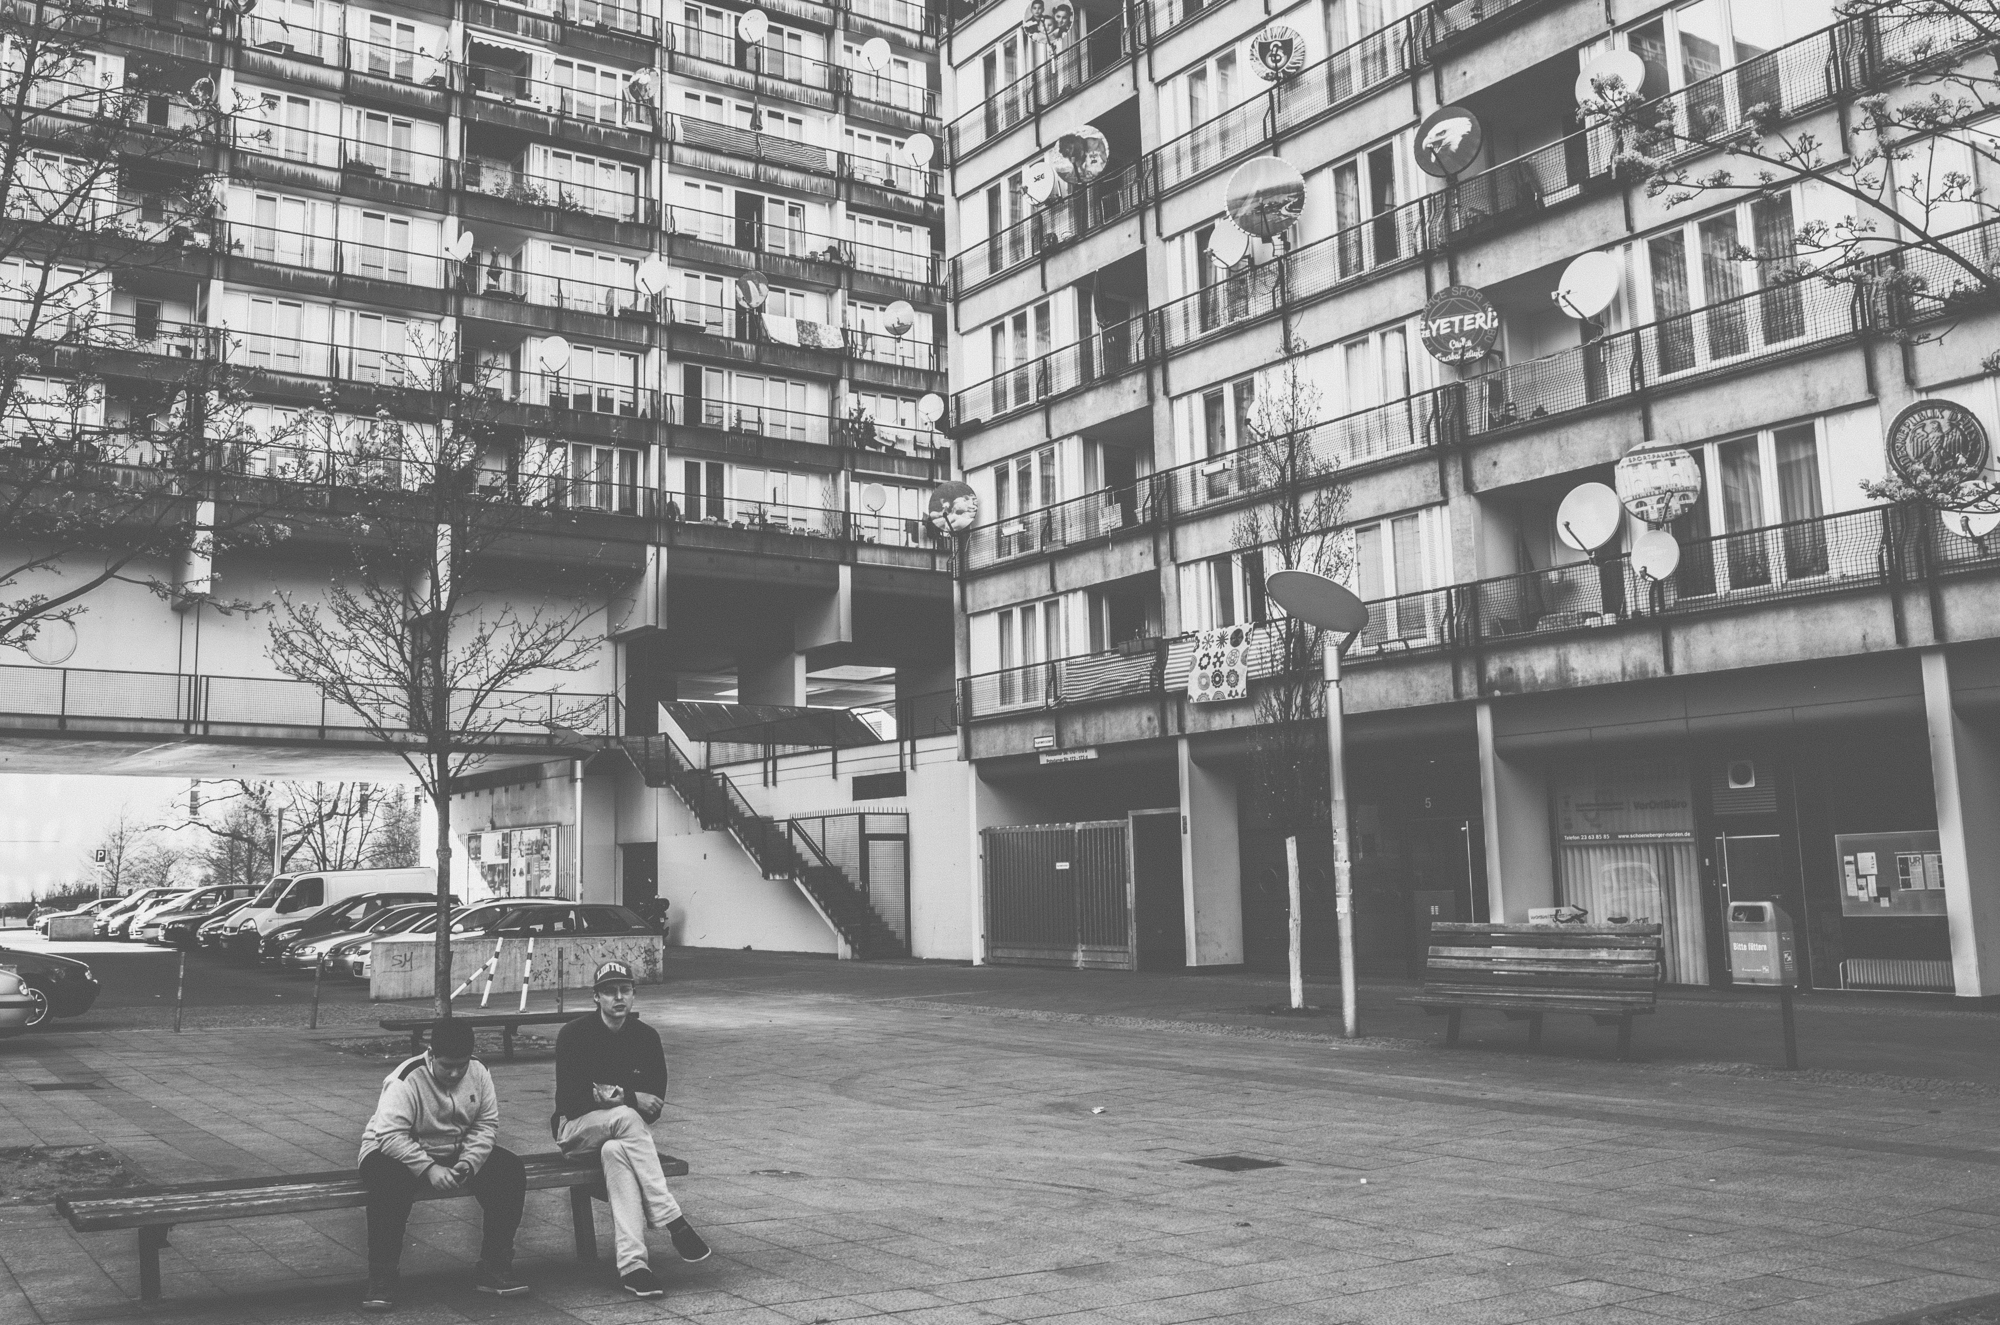
black and white, architecture, road, street, photography, town, alley, city, cityscape, downtown, monochrome, tower block, streetphotography, blackandwhite, blackwhite, candid, infrastructure, ricoh, ricohgr, berlin, history, streetphoto, schwarzweis, shape, strasenfotografie, metropolis, strasenfoto, streetpassionaward, schirrmacher, neighbourhood, urban area, monochrome photography, residential area, human settlement